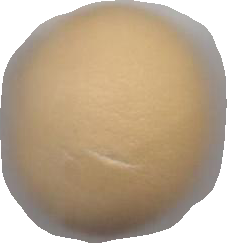
Variety: Dega